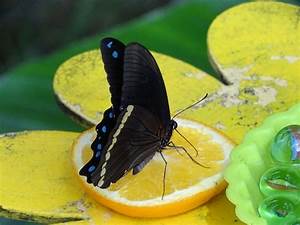
Label: butterfly